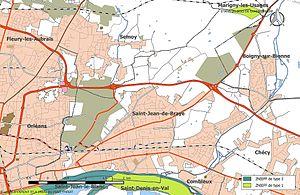
Carte des Zones naturelles d'intérêt écologique faunistique et Floristique (ZNIEFF) de la commune de fr:Saint-Jean-de-Braye.
Saint-Jean-de-Braye est une commune française située dans le département du Loiret en région Centre-Val de Loire. Elle fait partie de la Métropole d'Orléans.